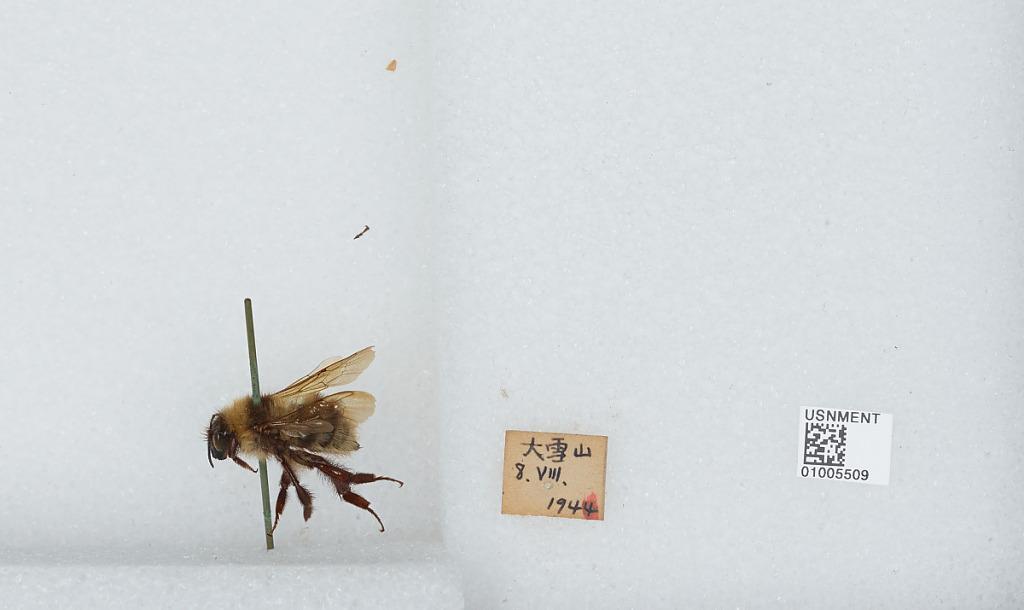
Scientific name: Bombus (Diversobombus) diversus Smith
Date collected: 1944-8-8
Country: Japan
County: Daisetsuzan